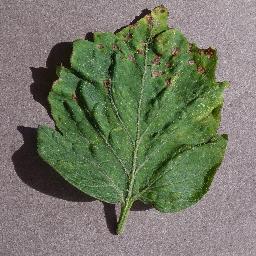
Label: Tomato___Target_Spot